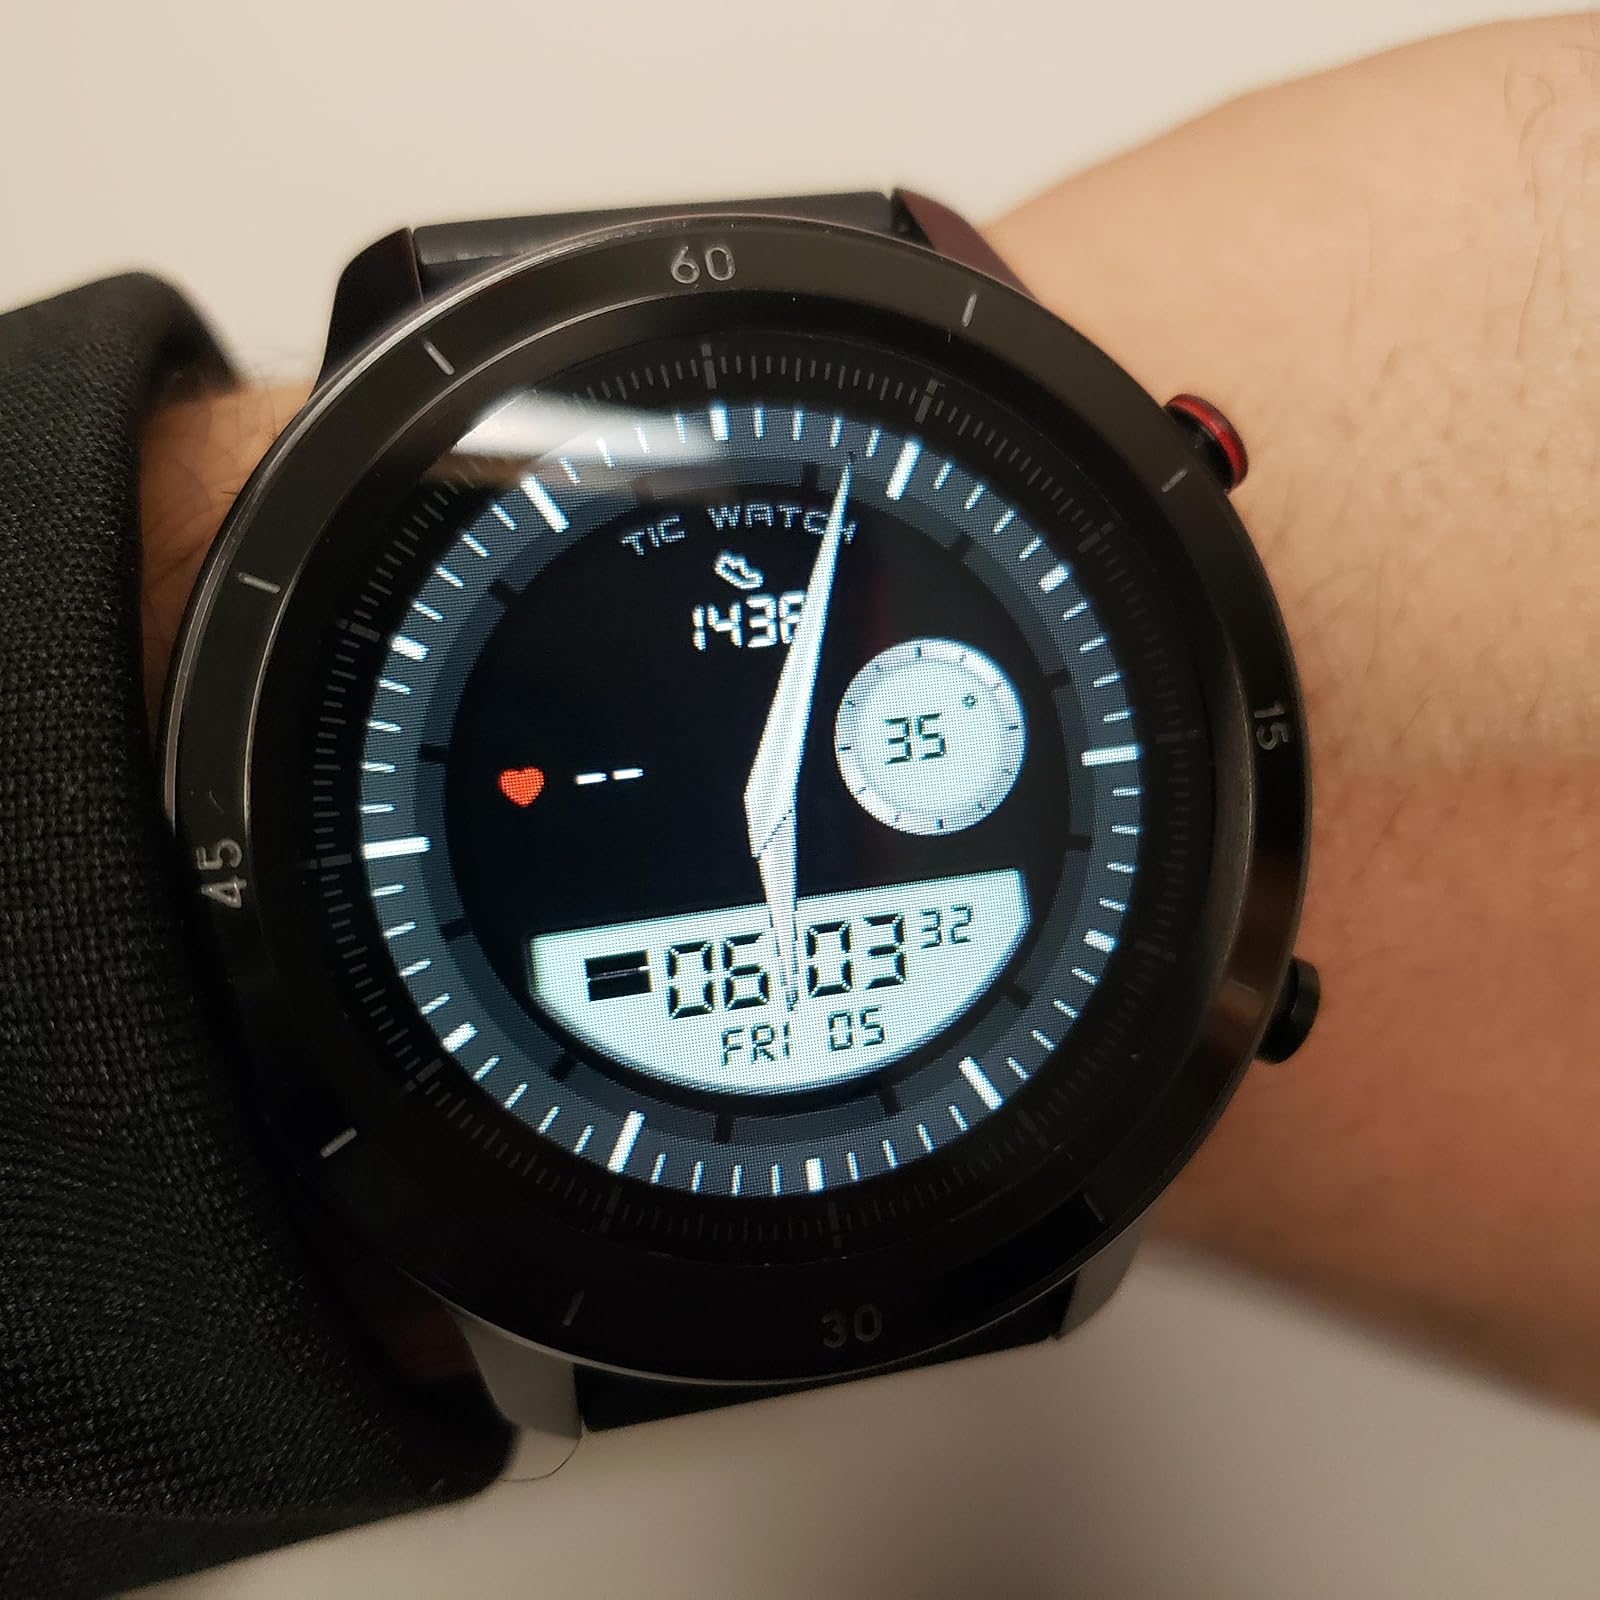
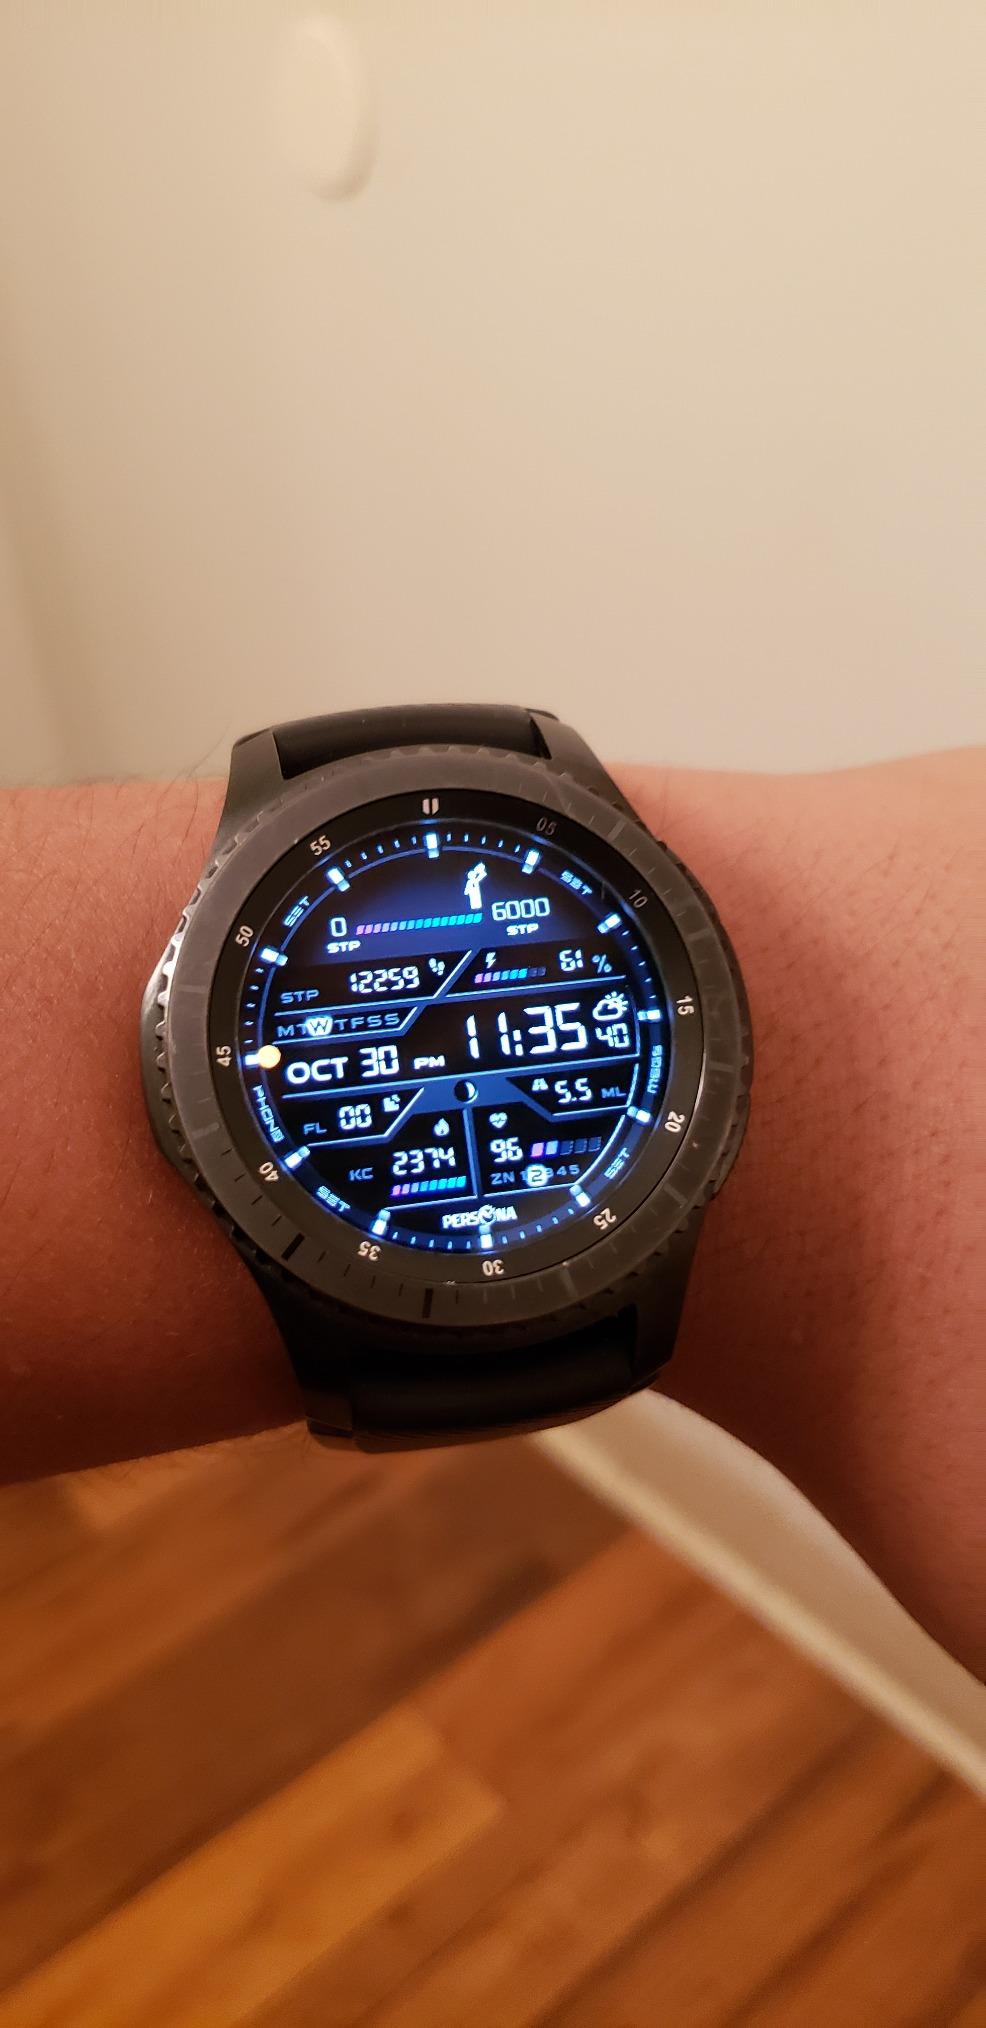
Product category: smartwatch
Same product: no